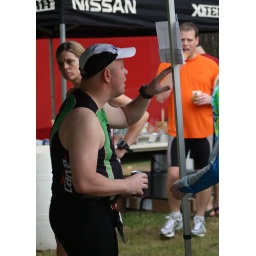
June 1st LR Sprint TRI with the swim in the ski lake and the bike and run on the NLR River trail